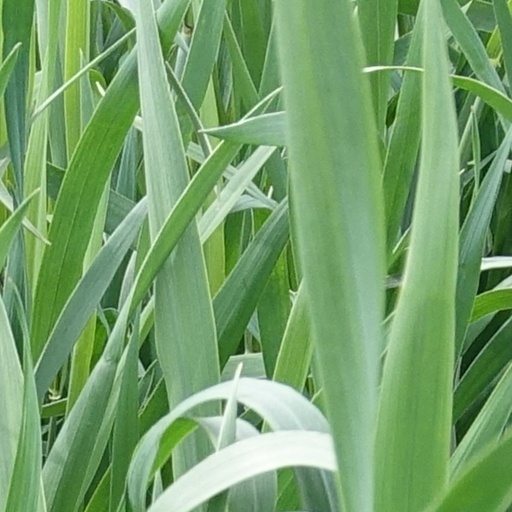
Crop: wheat